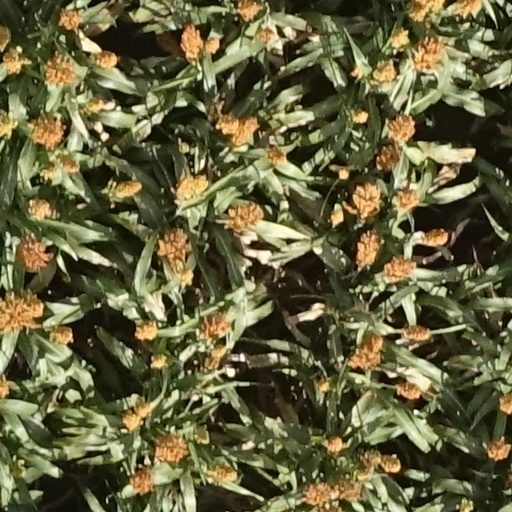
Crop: sorghum